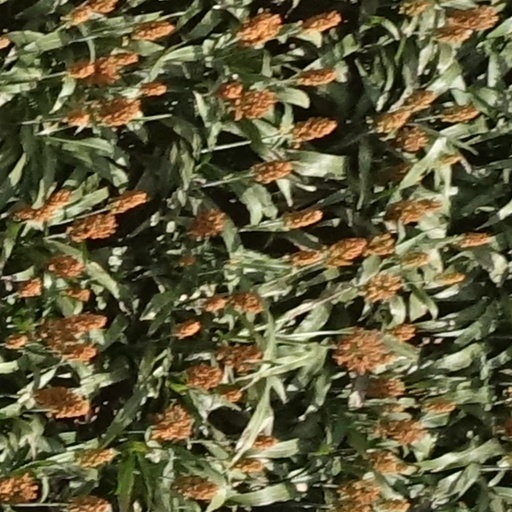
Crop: sorghum